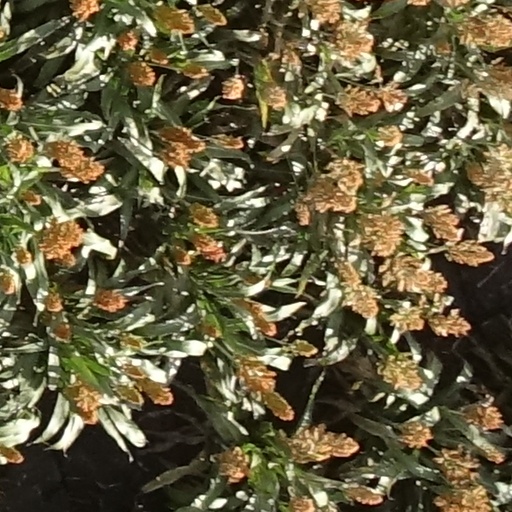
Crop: sorghum